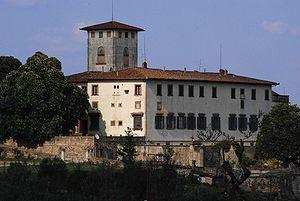
La Villa Medicea di Mezzomonte ou Villa Corsini a Mezzomonte, est une villa médicéenne qui se situe dans une petite frazione de la campagne d'Impruneta, en Chianti florentin.